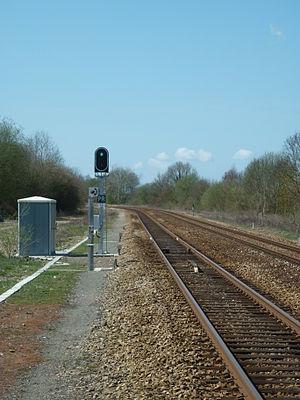
Signal de BAPR en gare de Bourgtheroulde (Eure)
Le block automatique à permissivité restreinte, ou BAPR, est un système de signalisation ferroviaire utilisé en France sur les lignes à trafic moyen. Il fait partie des diverses formes de block-système qui visent à assurer un espacement suffisant entre les convois circulant dans le même sens sur une voie ferrée donnée, afin d'empêcher qu'un convoi rattrape le précédent.
La ligne de Serquigny à Oissel est une ligne transversale du Réseau ferré national longue de 57,417 km. Elle dessert notamment les villes de Serquigny Elbeuf et Oissel, principaux nœuds ferroviaires du parcours.